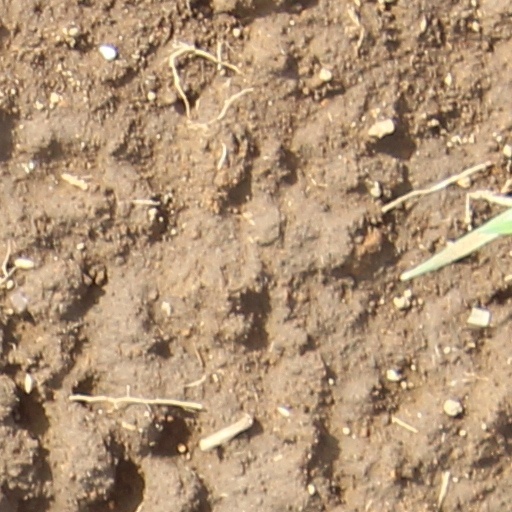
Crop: wheat